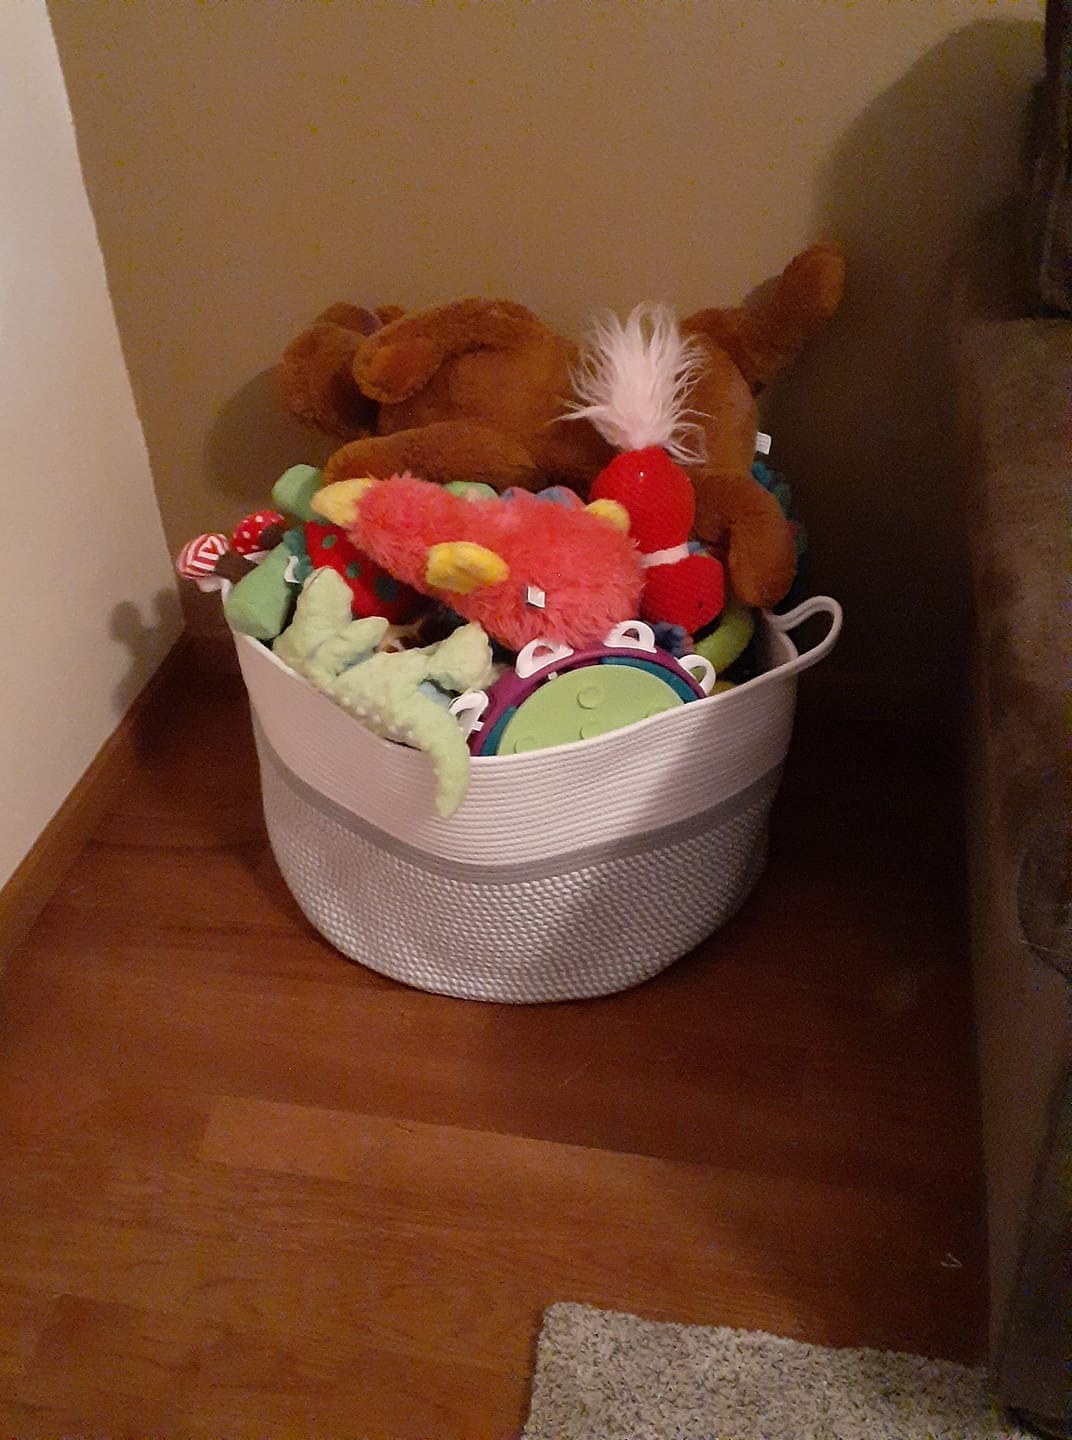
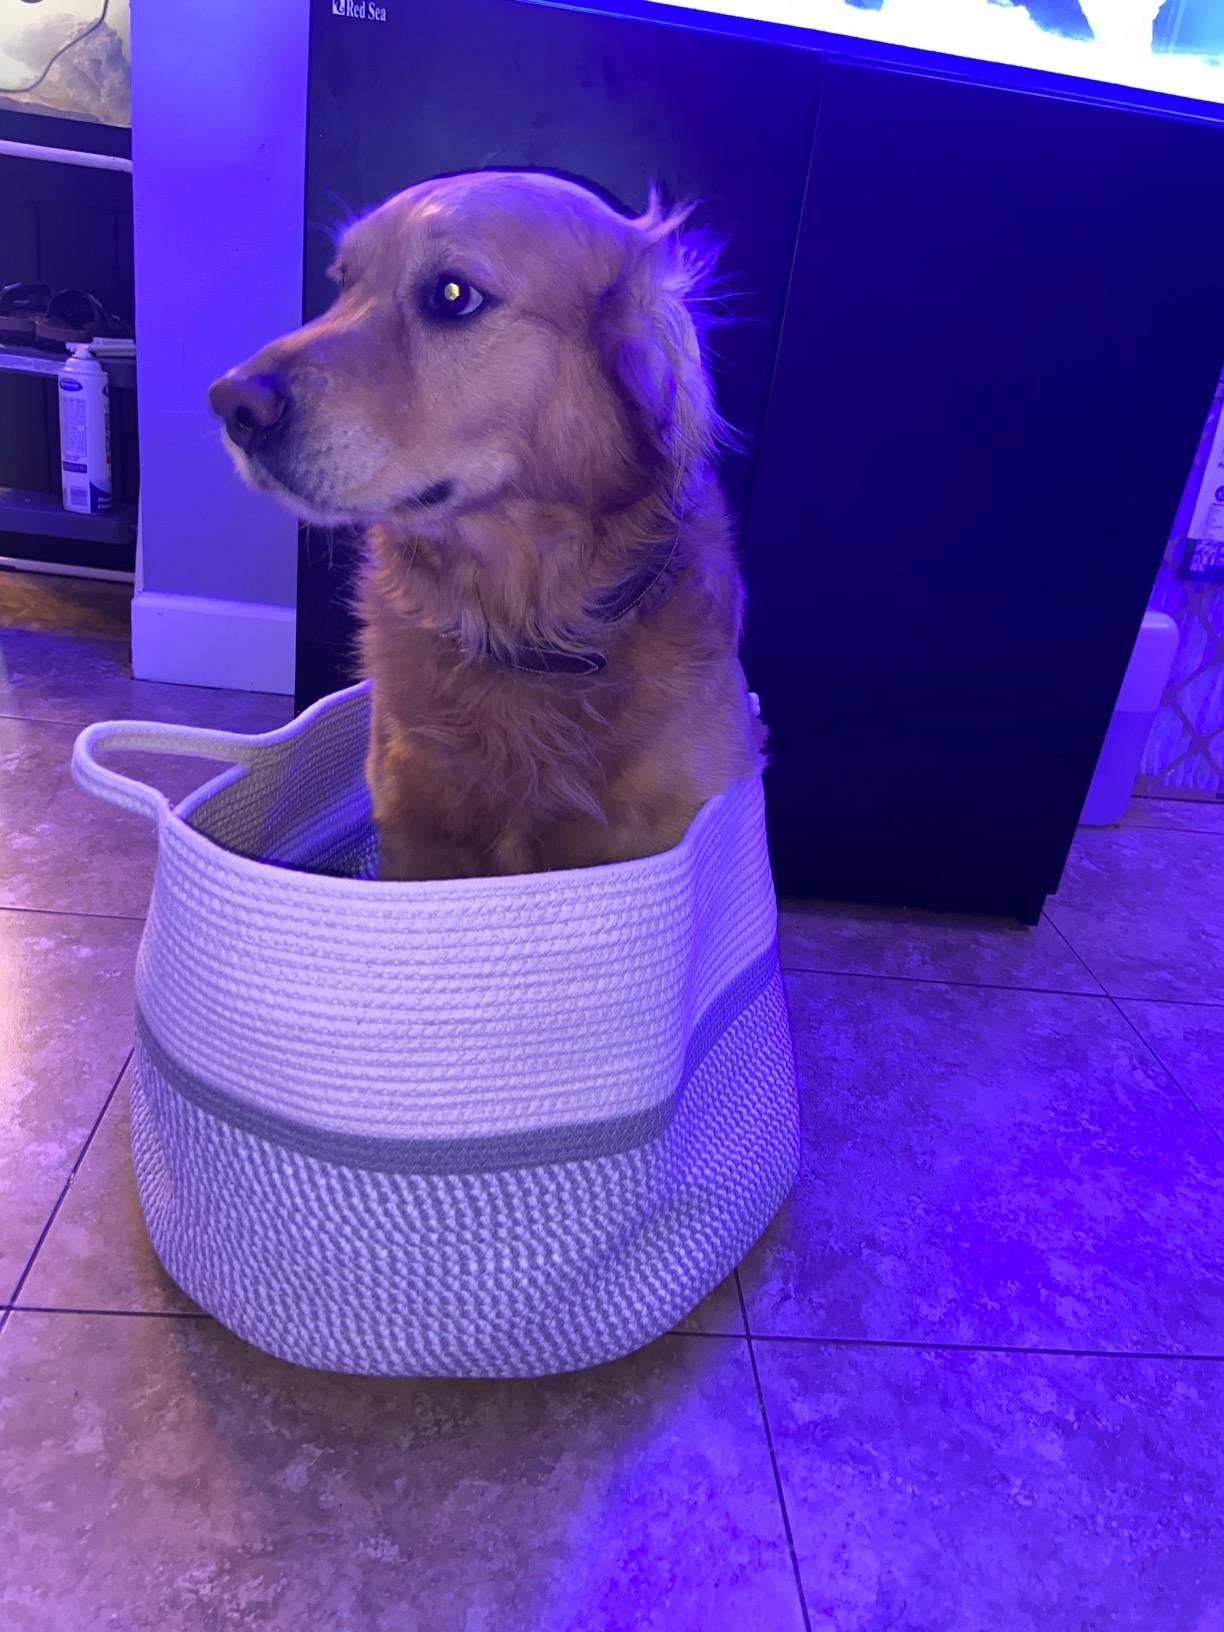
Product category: items_hamper
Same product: yes